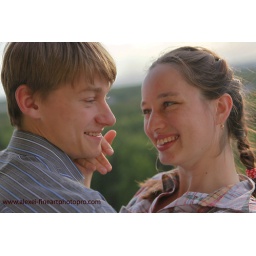
Young pair demonstrates their feeling to each other at the 12th floor of the building in Novosibirsk Academgorodok, Russia